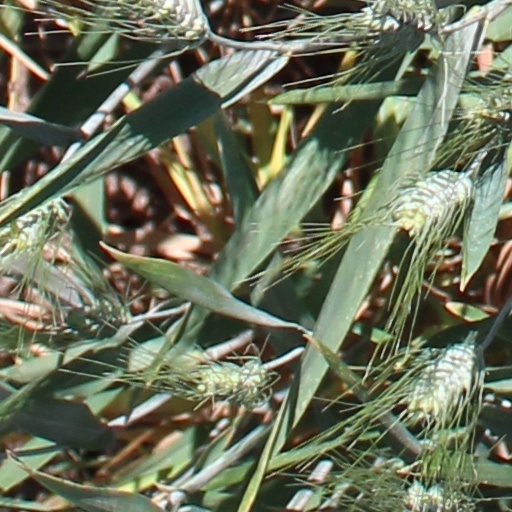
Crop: wheat